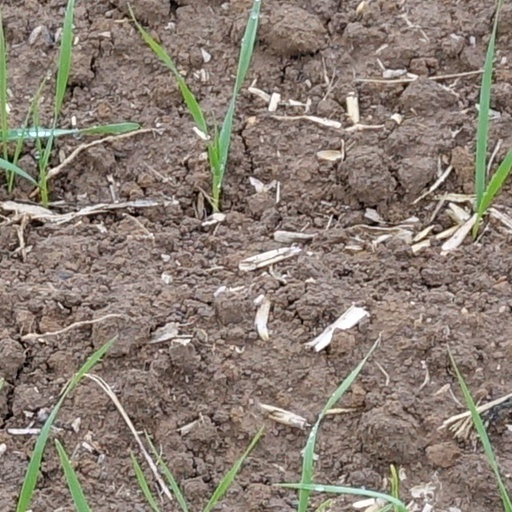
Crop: wheat